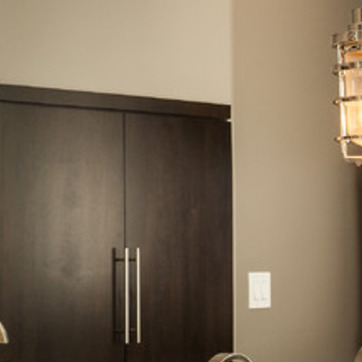
Material: mirror